Franz Xaver Schwarz

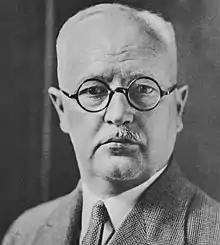
Schwarz in 1939

Franz Xaver Schwarz (27 November 1875 – 2 December 1947) was a high ranking German Nazi Party official who served as "Reichsschatzmeister" (National Treasurer) of the Party throughout most of its existence. He was also one of the highest ranking members of the "Schutzstaffel" (SS).